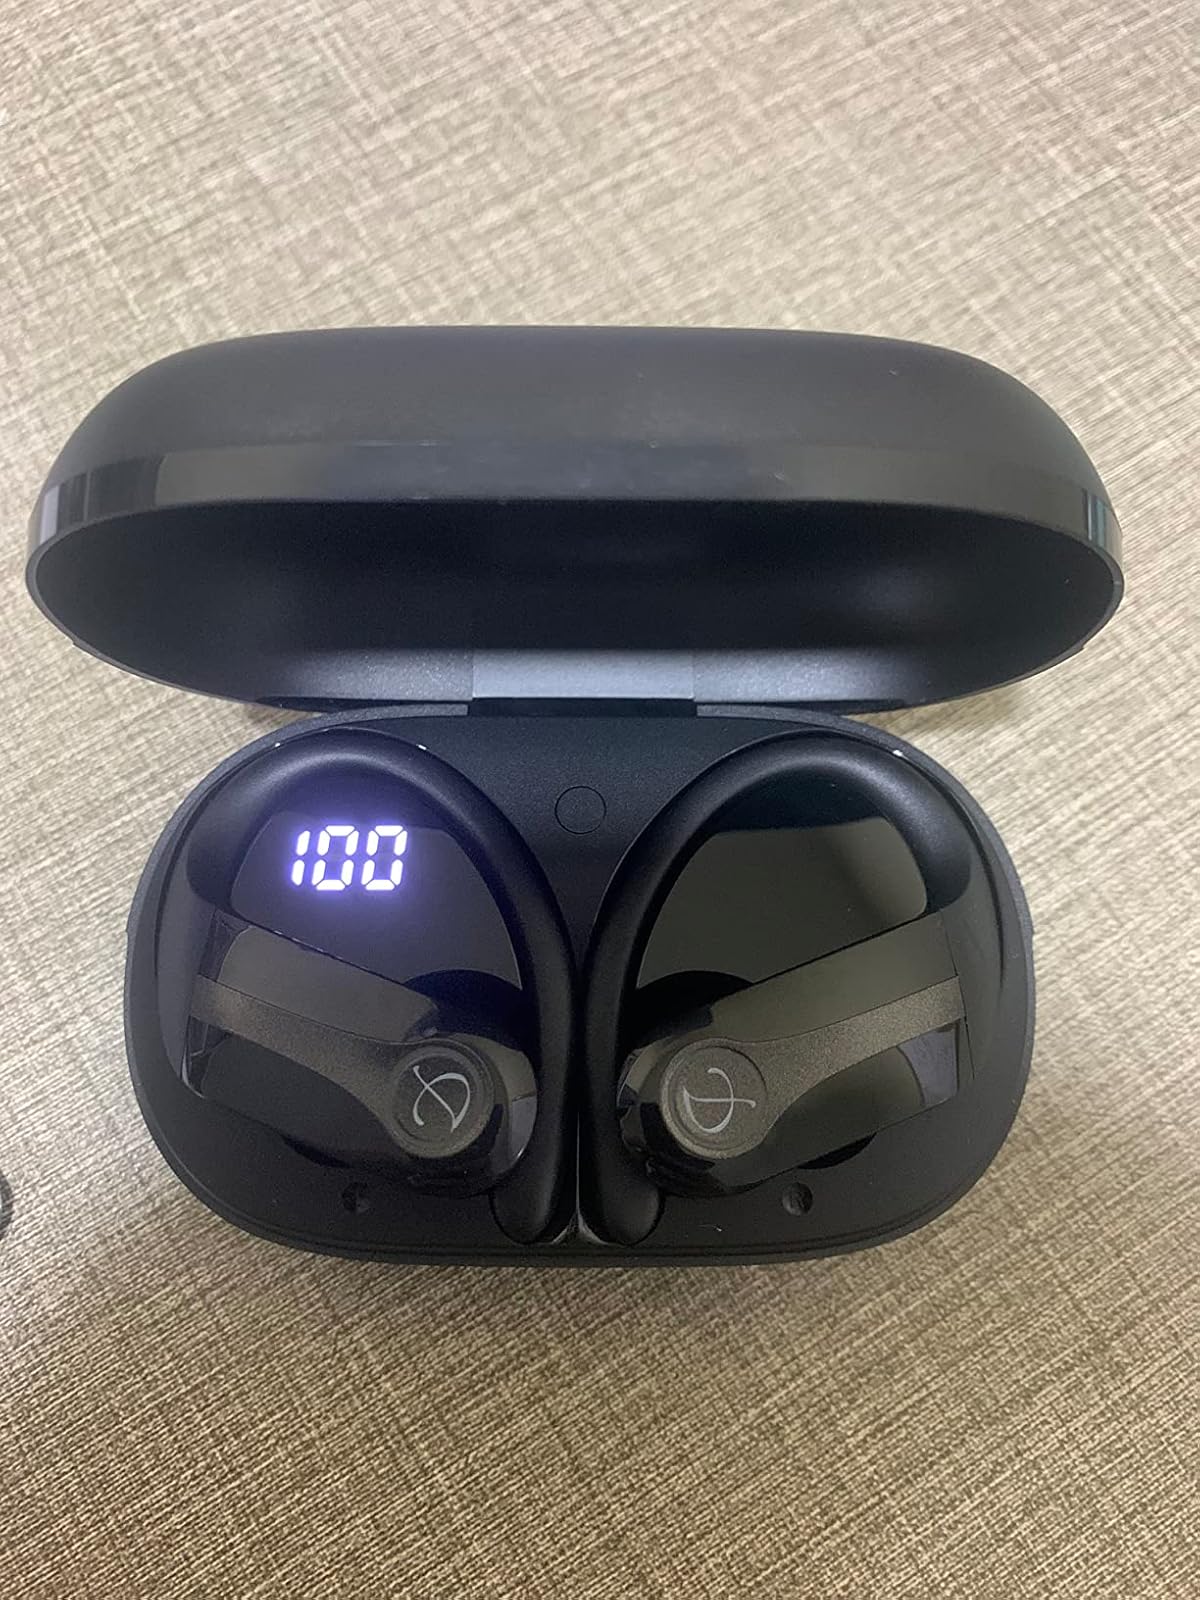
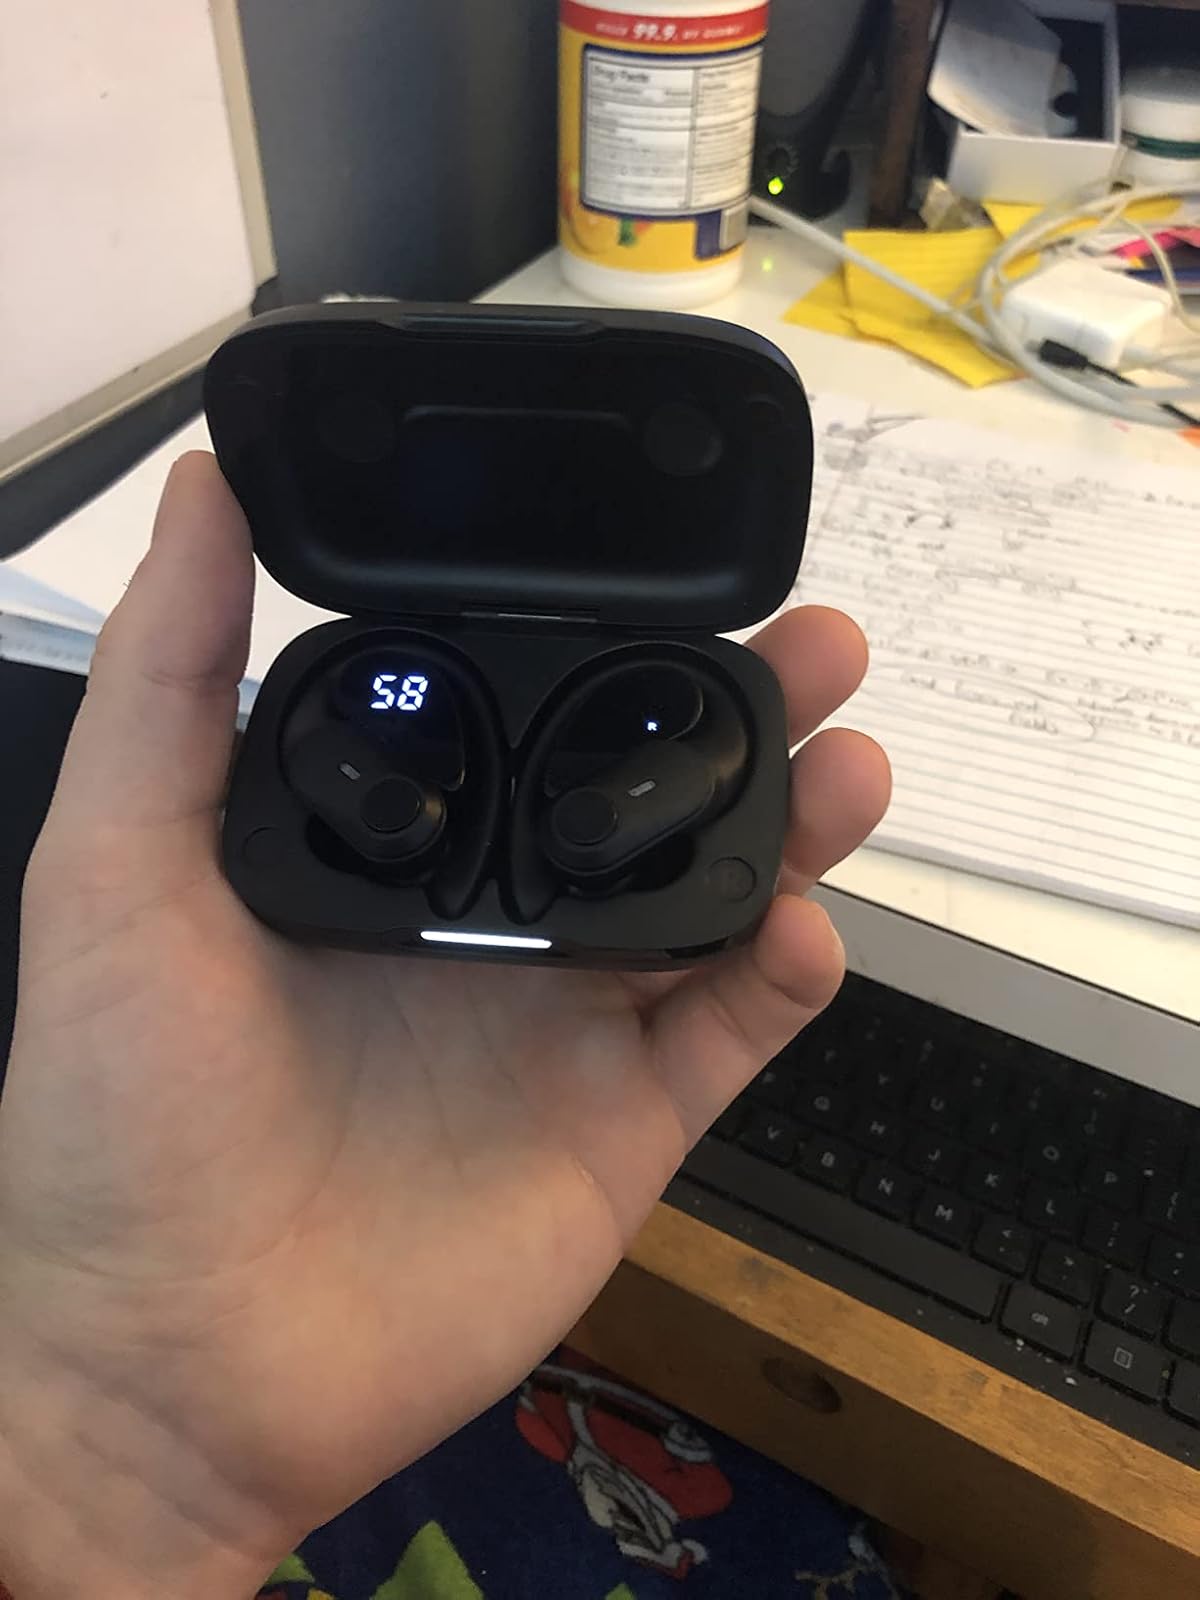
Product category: earbuds
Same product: no